Stratford TMD

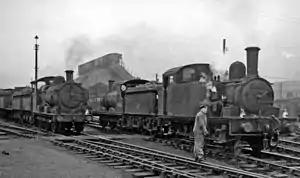
Pictured in 1961 at Stratford were Hill J68 0-6-0T No. 68642 of 1912 (driver adjacent), then Holden J15 0-6-0 No. 65361 of 1885; on the left is Holden J17 0-6-0 No. 65507 of 1901

KEY: GER - Great Eastern Railway, GNR - Great Northern, LNER - London North Eastern Railway NER - North Eastern Railway LMS - London Midland Scottish BR - British Railways